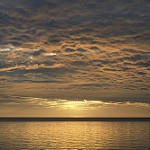
Label: sea